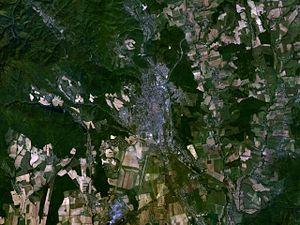
Košice, appelée parfois Cassovie en français sur la base du nom latin Cassovia, est la deuxième ville de Slovaquie par sa population et était la cinquième de l'ancienne Tchécoslovaquie.